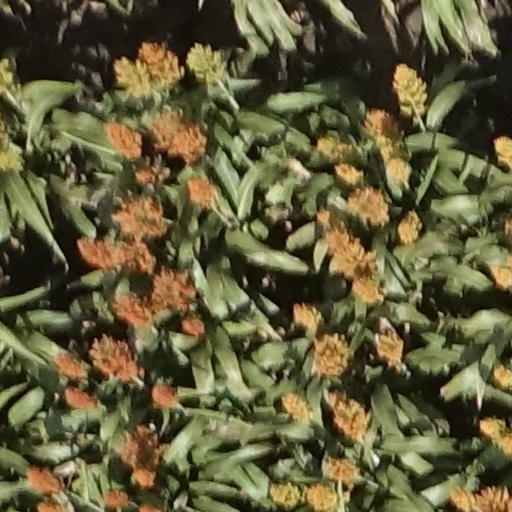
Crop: sorghum